Esther Wong

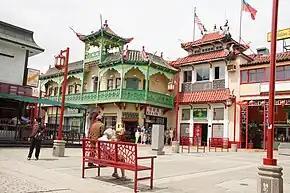
Madame Wong's occupied the upper floor of 949 Sun Mun Way (green-trimmed balcony) in Chinatown Central Plaza, next to the Hop Sing Tong building

After fierce initial resistance, she became a punk rock and new wave music promoter. Polynesian dance acts weren't attracting customers, yet when Paul Greenstein, a Los Angeles "bum vivant," first approached her husband George about booking bands, she declined. Greenstein's persistence, and the fact that he had already given the nearby "Atomic Cafe" a new lease on life (cross-pollination between owners' children worked the magic), caused her to agree to a trial run in October 1978. The first rock show featured The Furys and Gary Valentine's The Know, with many more shows soon following including The Alley Cats, The Zippers and others. Initially, under Greenstein, a showcase for unsigned, unbookable punk-bands, Madame Wong's was one of the few places such bands could perform. With the exit of Greenstein, Madame Wong's morphed into a power-pop palace with bookings more influenced by a now-interested Wong. Notable bands that she showcased included Los Lobos, The Knack, The Police, The Motels, The Members, Fishbone, The Go-Go's, X, The Alley Cats, The Bangs, Oingo Boingo, Los Illegals, Candy, Guns N' Roses, Black Flag, Daniel Amos, Fear, Red Hot Chili Peppers, and the Ramones. Eventually, this led to her nickname, the "Godmother of Punk."